Rick Ahearn

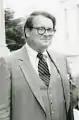
Ahearn the day Reagan was shot, March 30, 1981

Frederick Leonard Ahearn (November 6, 1949 – November 14, 2023) was an American political and corporate consultant who served as executive vice president of Potomac Communications Strategies in Alexandria, Virginia. He is best known for his long service as lead advance man for Ronald Reagan, as a candidate in 1979–1980 and for most of his two terms as president; he was standing close to Reagan during his attempted assassination on March 30, 1981. Ahearn was also a senior adviser and planner for the presidential funeral and burial of Reagan (in 2004), as well as Jack Kemp (in 2009) and First Lady Nancy Reagan (in 2016). In all, he served five U.S. presidents and six vice presidents, and aided 14 presidential campaigns from 1968 to 2016.